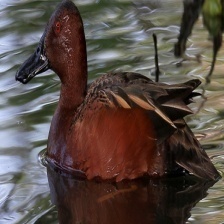
Species: CINNAMON TEAL
Scientific name: ANAS CYANOPTERA
ImageNet parent category: drake